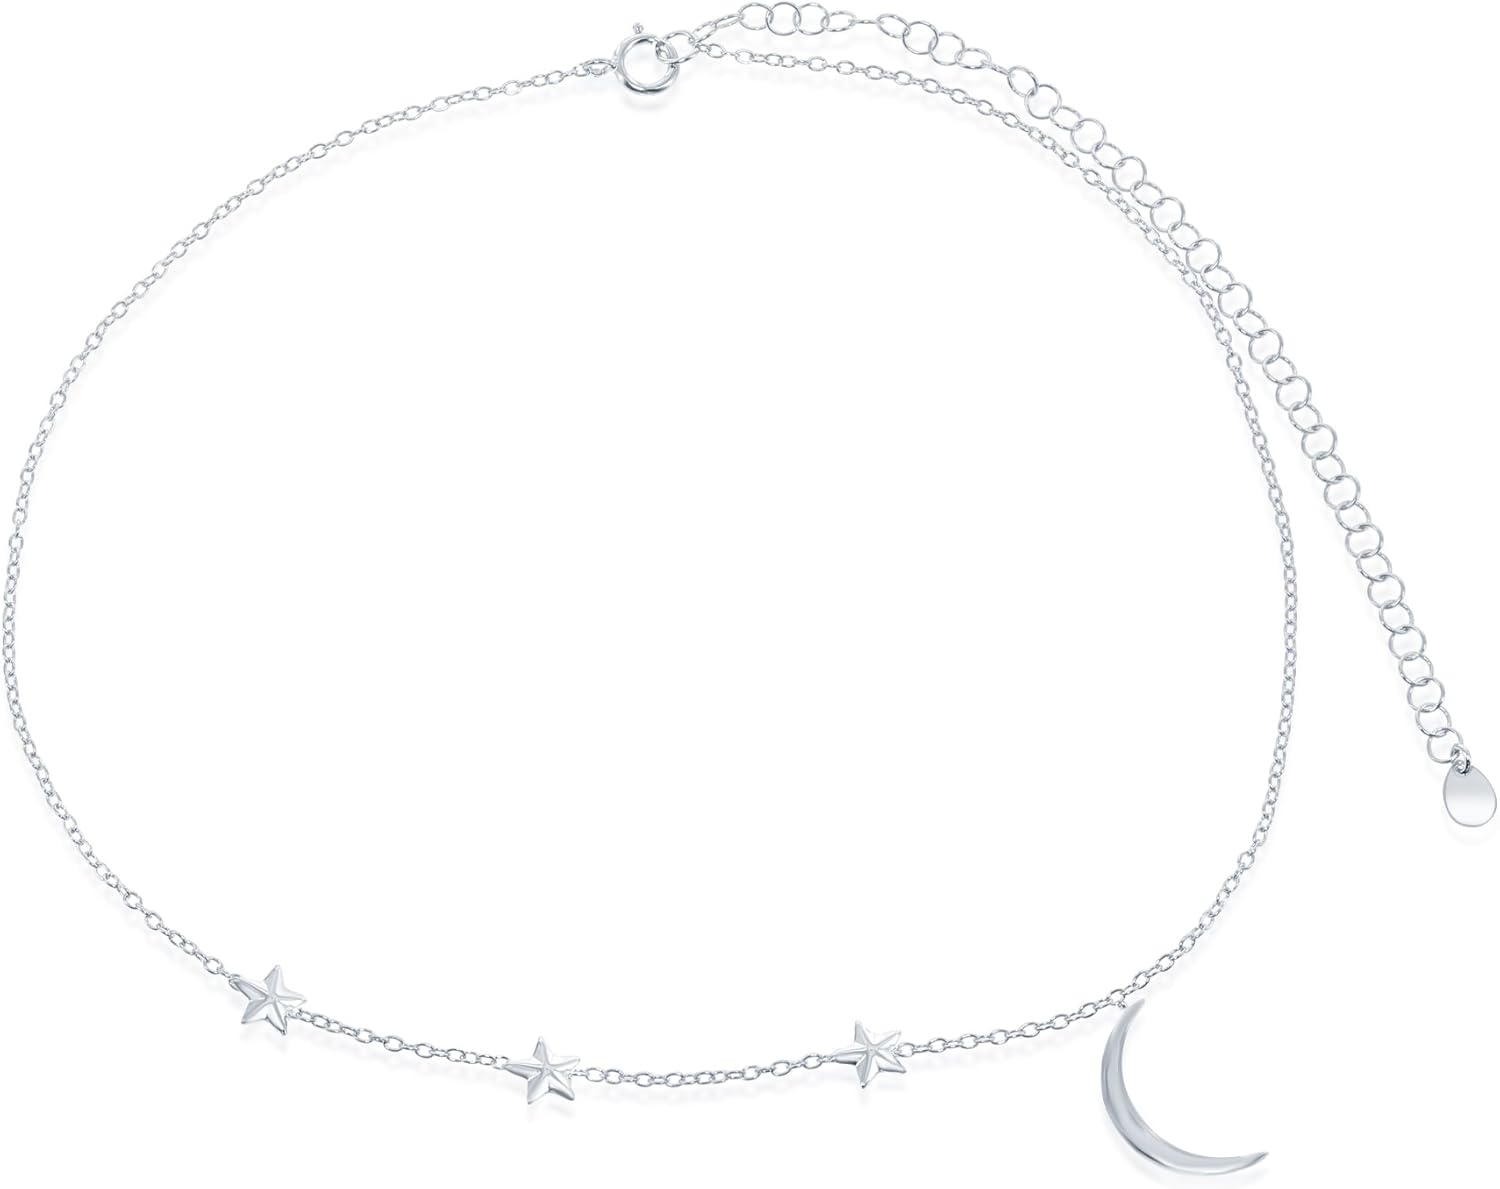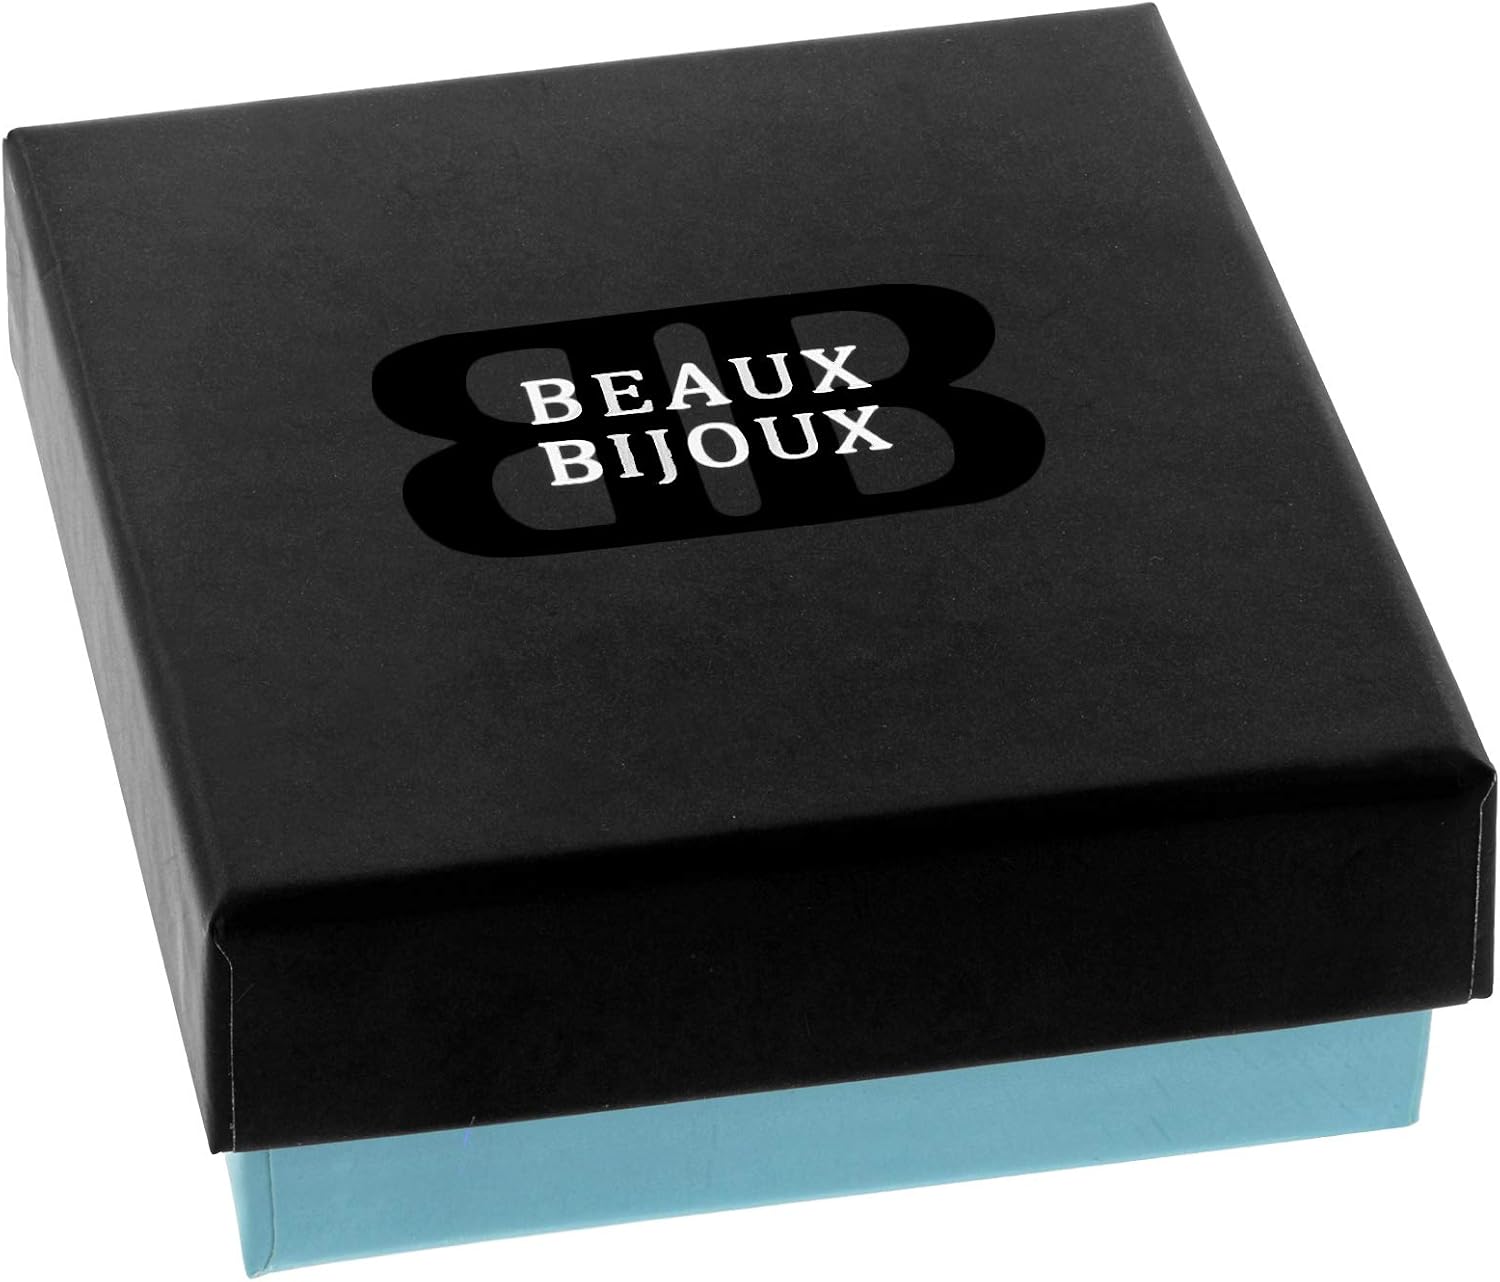
Sterling Silver Crescent Moon and Stars 12+4" Choker Necklace
Category: AMAZON FASHION
MOON & STARS CHOKER: A dainty crescent moon and stars choker that can be adjusted from 12 to 16 inches for a comfortable fit
Features: MOON & STARS CHOKER: A dainty crescent moon and stars choker that can be adjusted from 12 to 16 inches for a comfortable fit. | PERFECT GIFT: This popular choker necklace is a perfect gift for your loved one or yourself. Also great for any ocassion…anniversary, Confirmation gift, first communion, birthday, graduation, mother's day, and much more. | GUARANTEE: We are a business that takes customer satisfaction very serious. If you receive a damaged item, we will be more than happy to replace it for you at no charge- a happy customer is our main goal. | PACKAGING: This beautiful necklace comes enclosed in a beautiful box